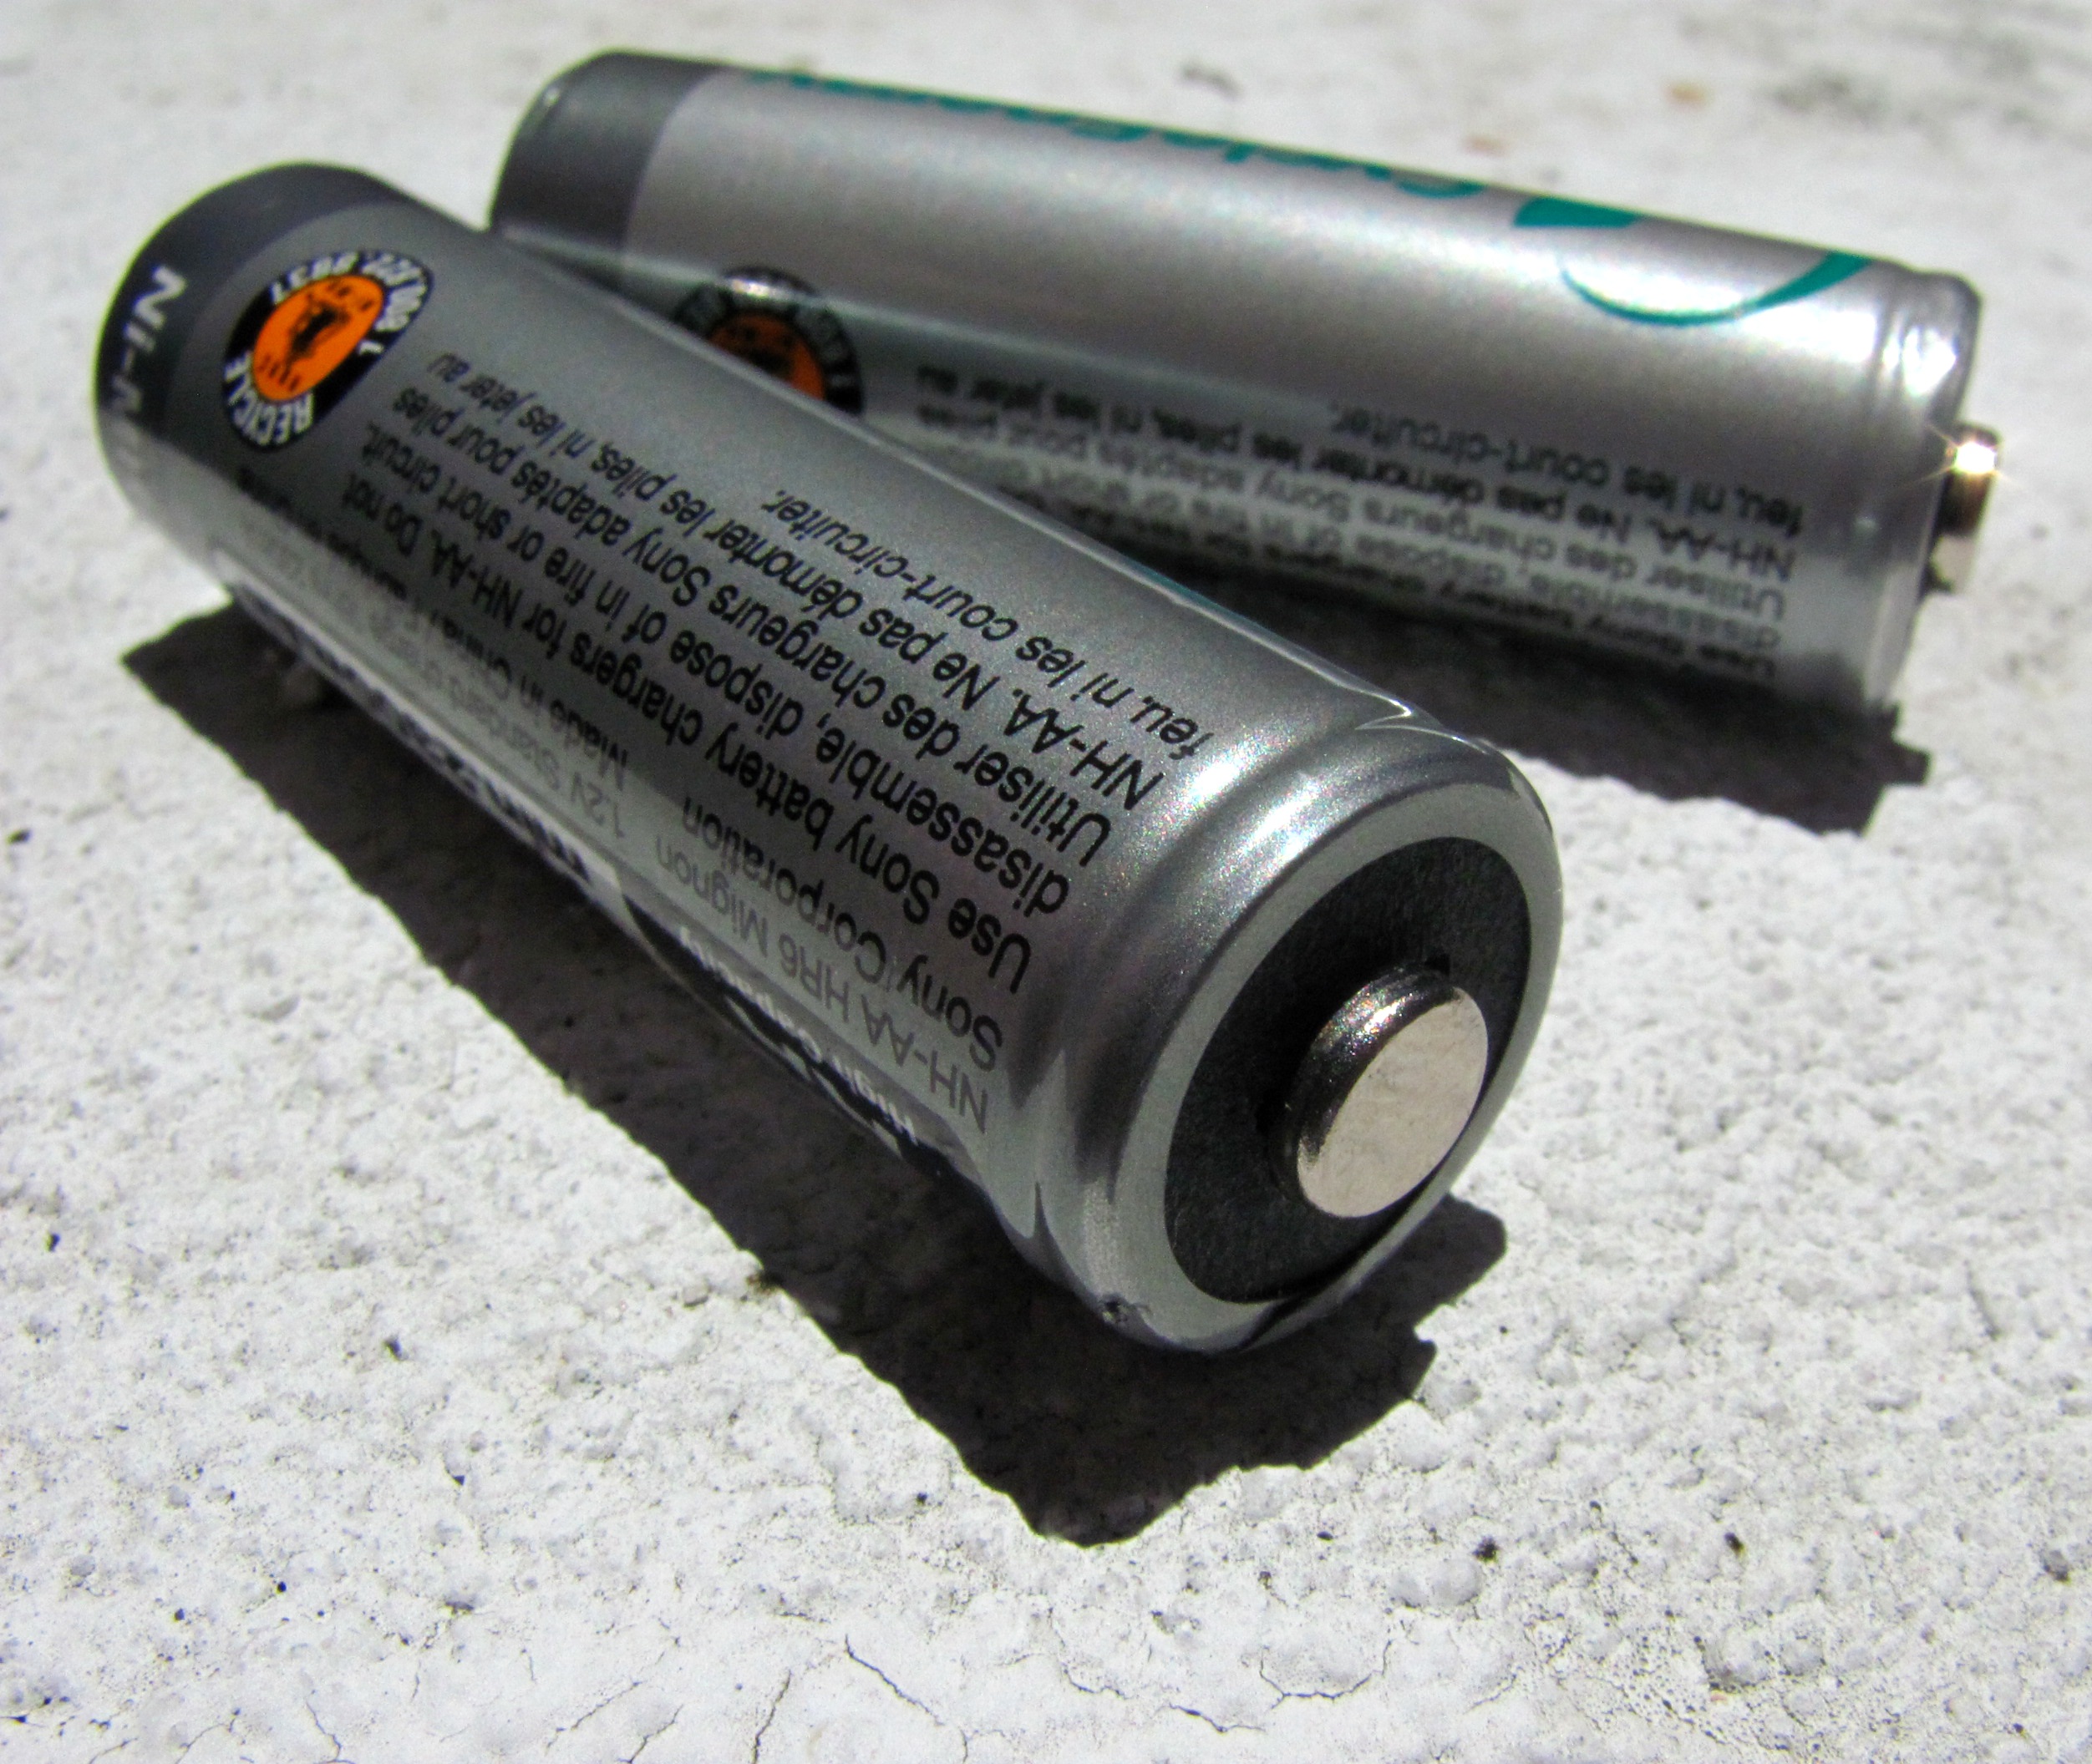
technology, energy, battery, alkaline, batteries, electronic device, passive circuit component, circuit component